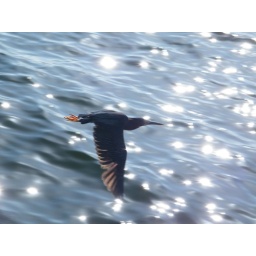
green heron flying over shiny water